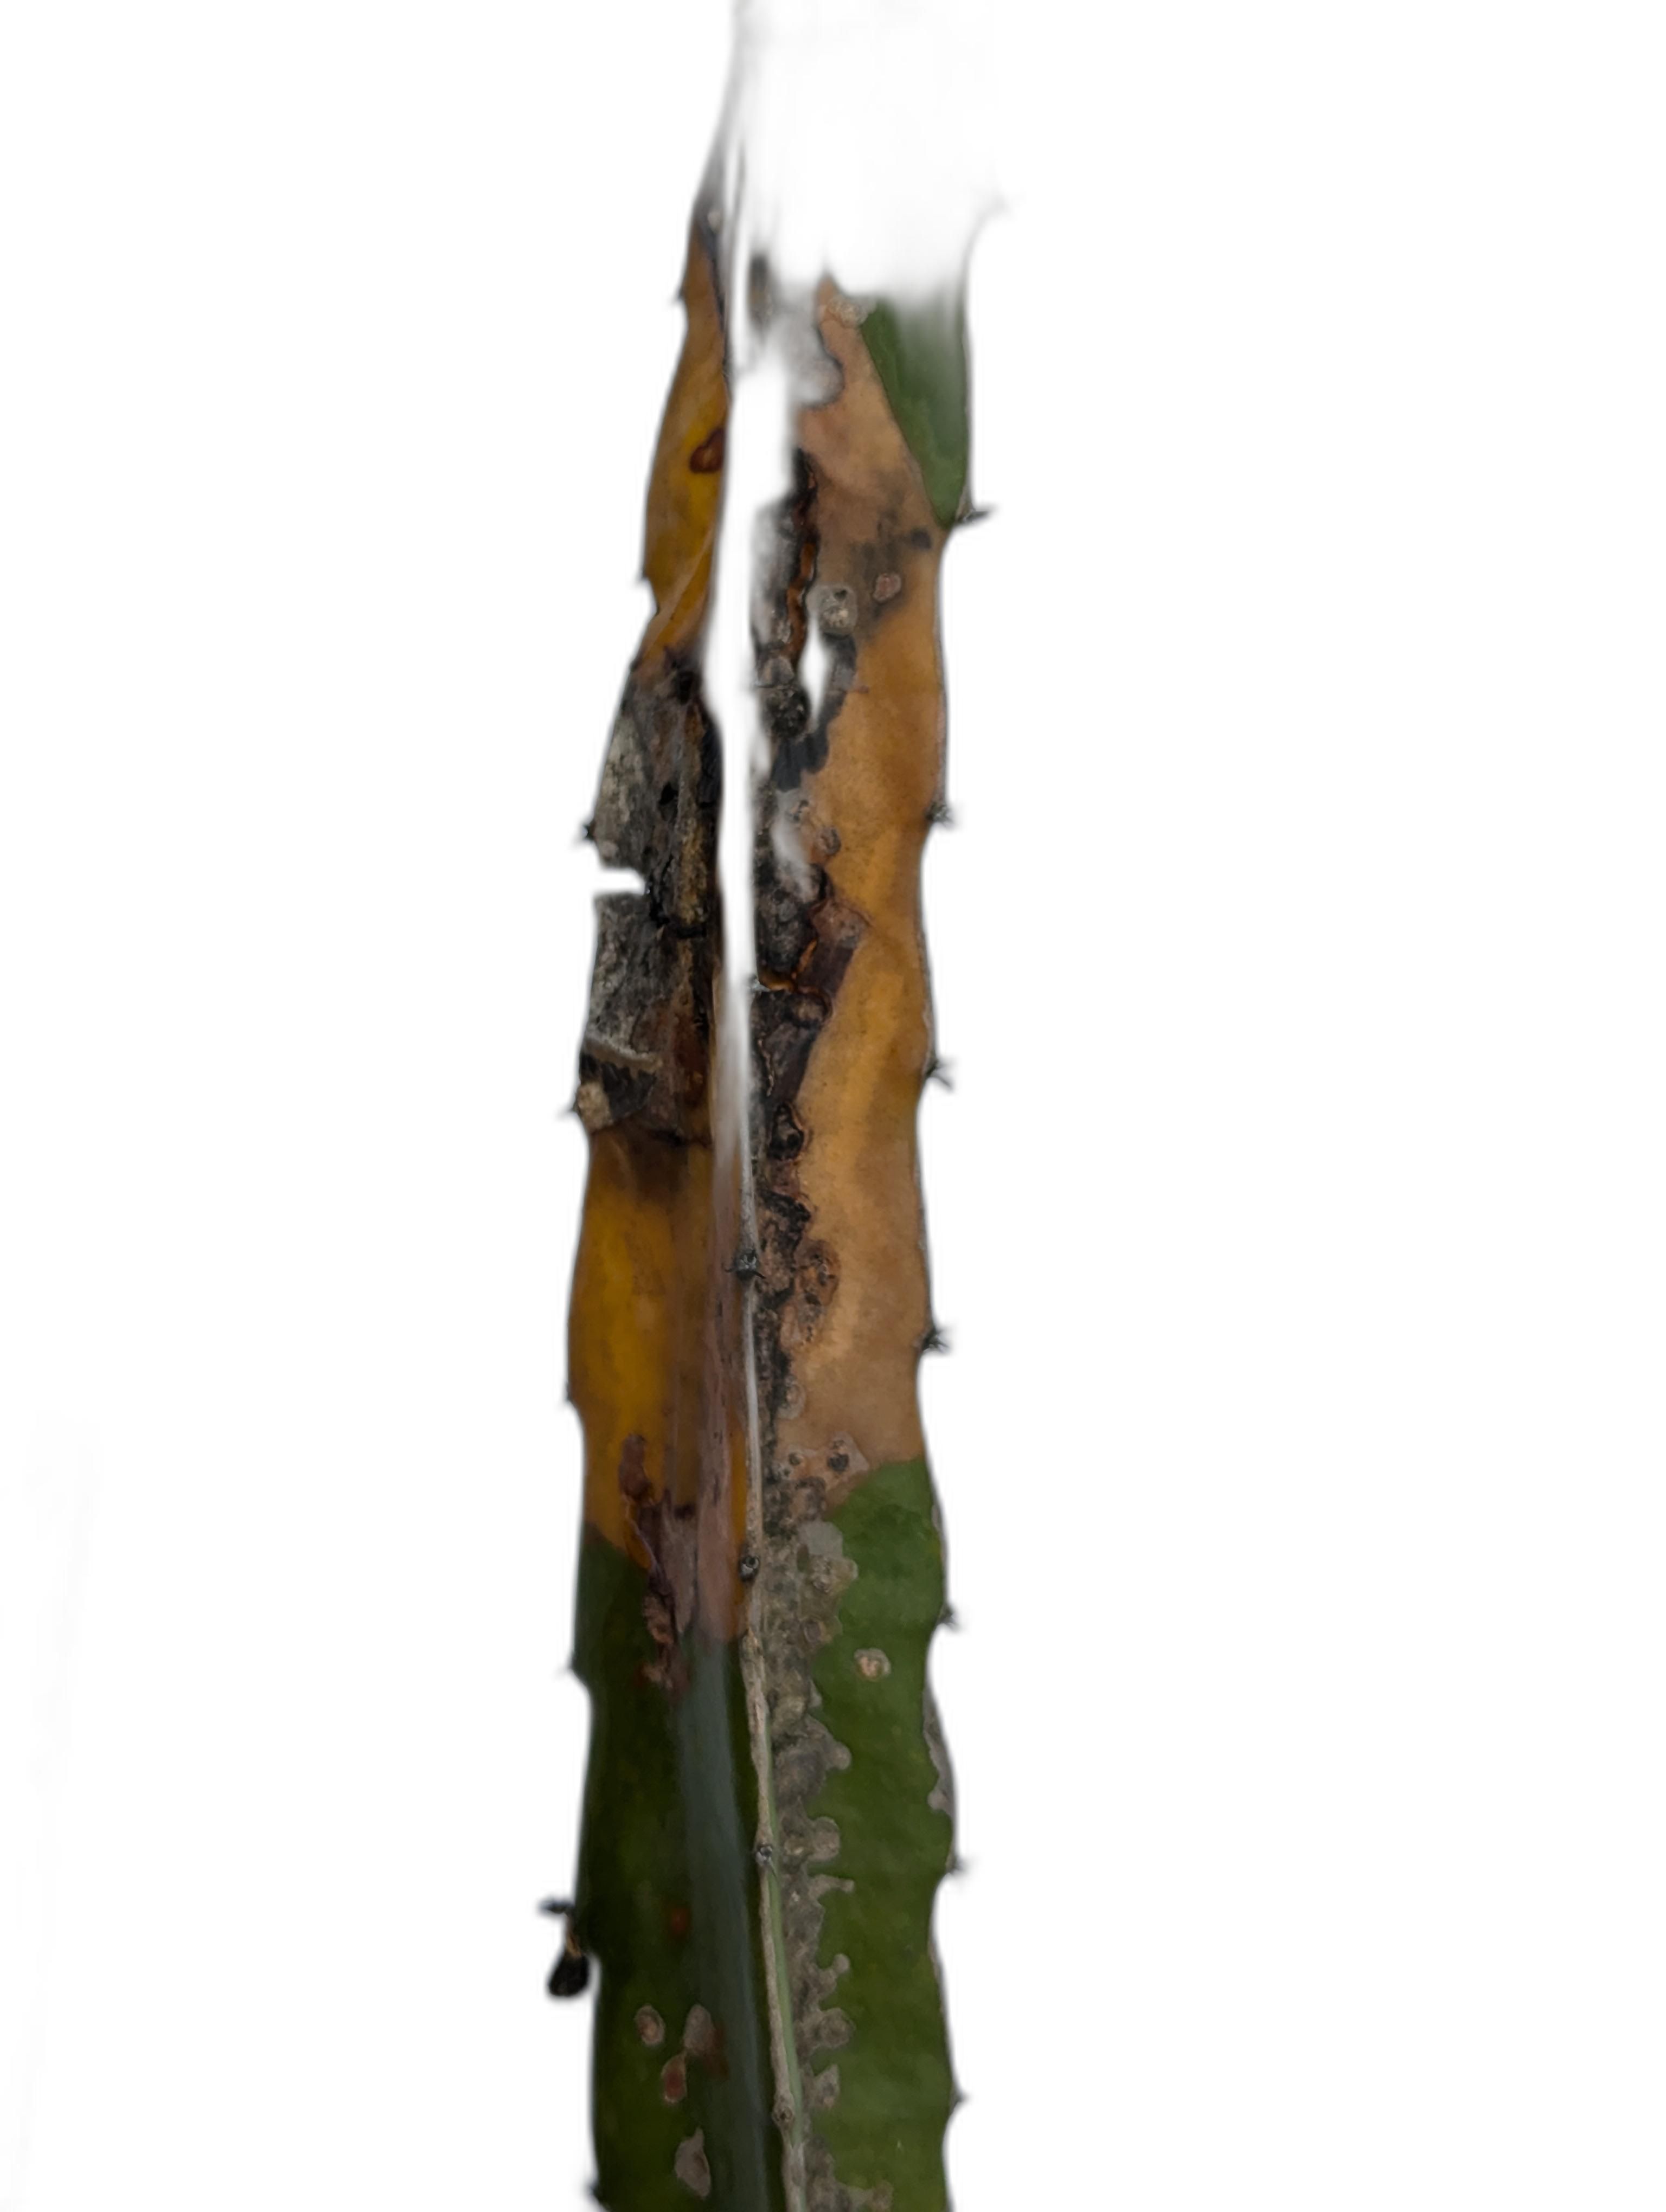
Label: Bad leaf